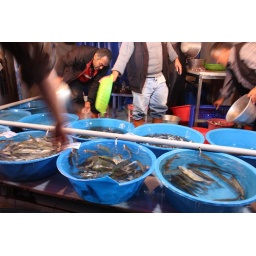
fish market near Galata bridge